Big Time Rush (group)

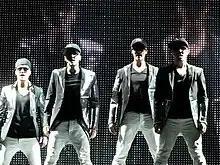
Big Time Rush performing at the 1st Bank Center in Broomfield, CO on February 2, 2012.

Nickelodeon signed Big Time Rush to a record deal in 2009 simultaneously with the television series, "Big Time Rush". Then, Nickelodeon partnered with Columbia/Epic Label Group to produce the show and include the original music to the show. For the series, their debut single, "Big Time Rush", was released on November 20, 2009. It debuted during a one-hour special preview of the series and was the show's opening theme. The series was first broadcast in the U.S. in November 2009, until it was eventually released worldwide. The series also saw the releases of promotional singles. The first promotional single, "Any Kind of Guy" was released digitally on February 2, 2010. Another song, "Halfway There", was released to iTunes on April 27, 2010. The single became their first song to chart on the "Billboard" Hot 100, peaking at number 93. Big Time Rush also covered the Play song "Famous", which was released on June 29, 2010. On August 3, 2010, "City Is Ours" was released digitally as the fourth promotional single from the album.